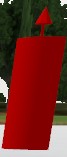
Label: lateral_starboard
Descriptions: uniform red surface without any stripes ||| starboard-hand buoy painted in solid red ||| red cone-shaped top mark ||| no horizontal or vertical bands